Rutherglen, Victoria

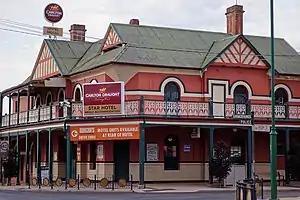
Star Hotel Main Street Rutherglen 2021

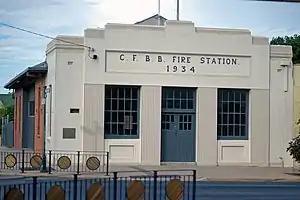
CFBB Fire Station Main Street Rutherglen 2021

The main street of Rutherglen maintains its historical charm, with most of the shop fronts retaining the same look they had a century ago. Attractions within the town include Lake King which is surrounded by Apex Park and Rutherglen Park, as well as the historical wine-bottle-shaped water tower in Campbell Street.